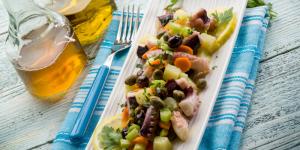
calamares en escabeche